List of supernatural beings in Chinese folklore

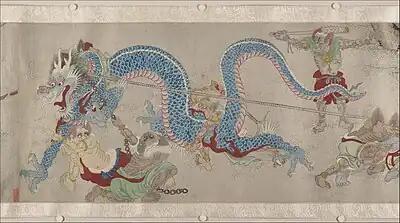
Erlang Shen's Heavenly Troops capturing a dragon, in one of the "Searching the Mountains for Demons"-paintings

The following is a list of supernatural beings in Chinese folklore and fiction originating from traditional folk culture and contemporary literature.